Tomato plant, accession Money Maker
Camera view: bottom (45 deg); turntable rotation: 180 degrees
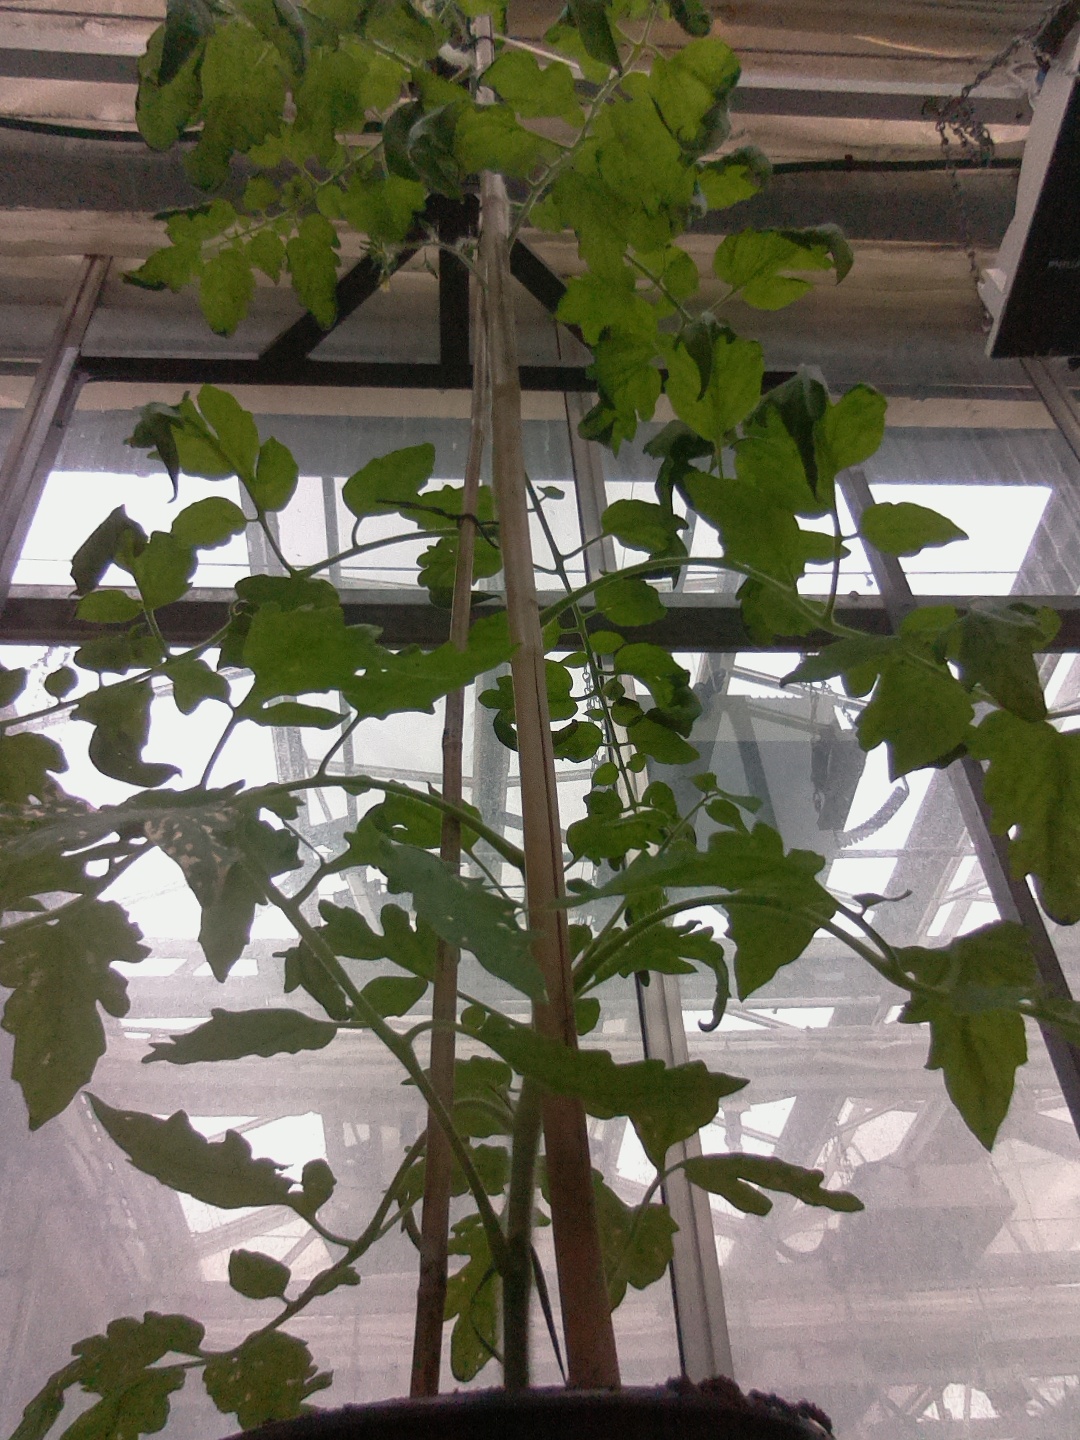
BBCH growth stage 66: Full flowering, 60%-70% of flowers open, more petals falling